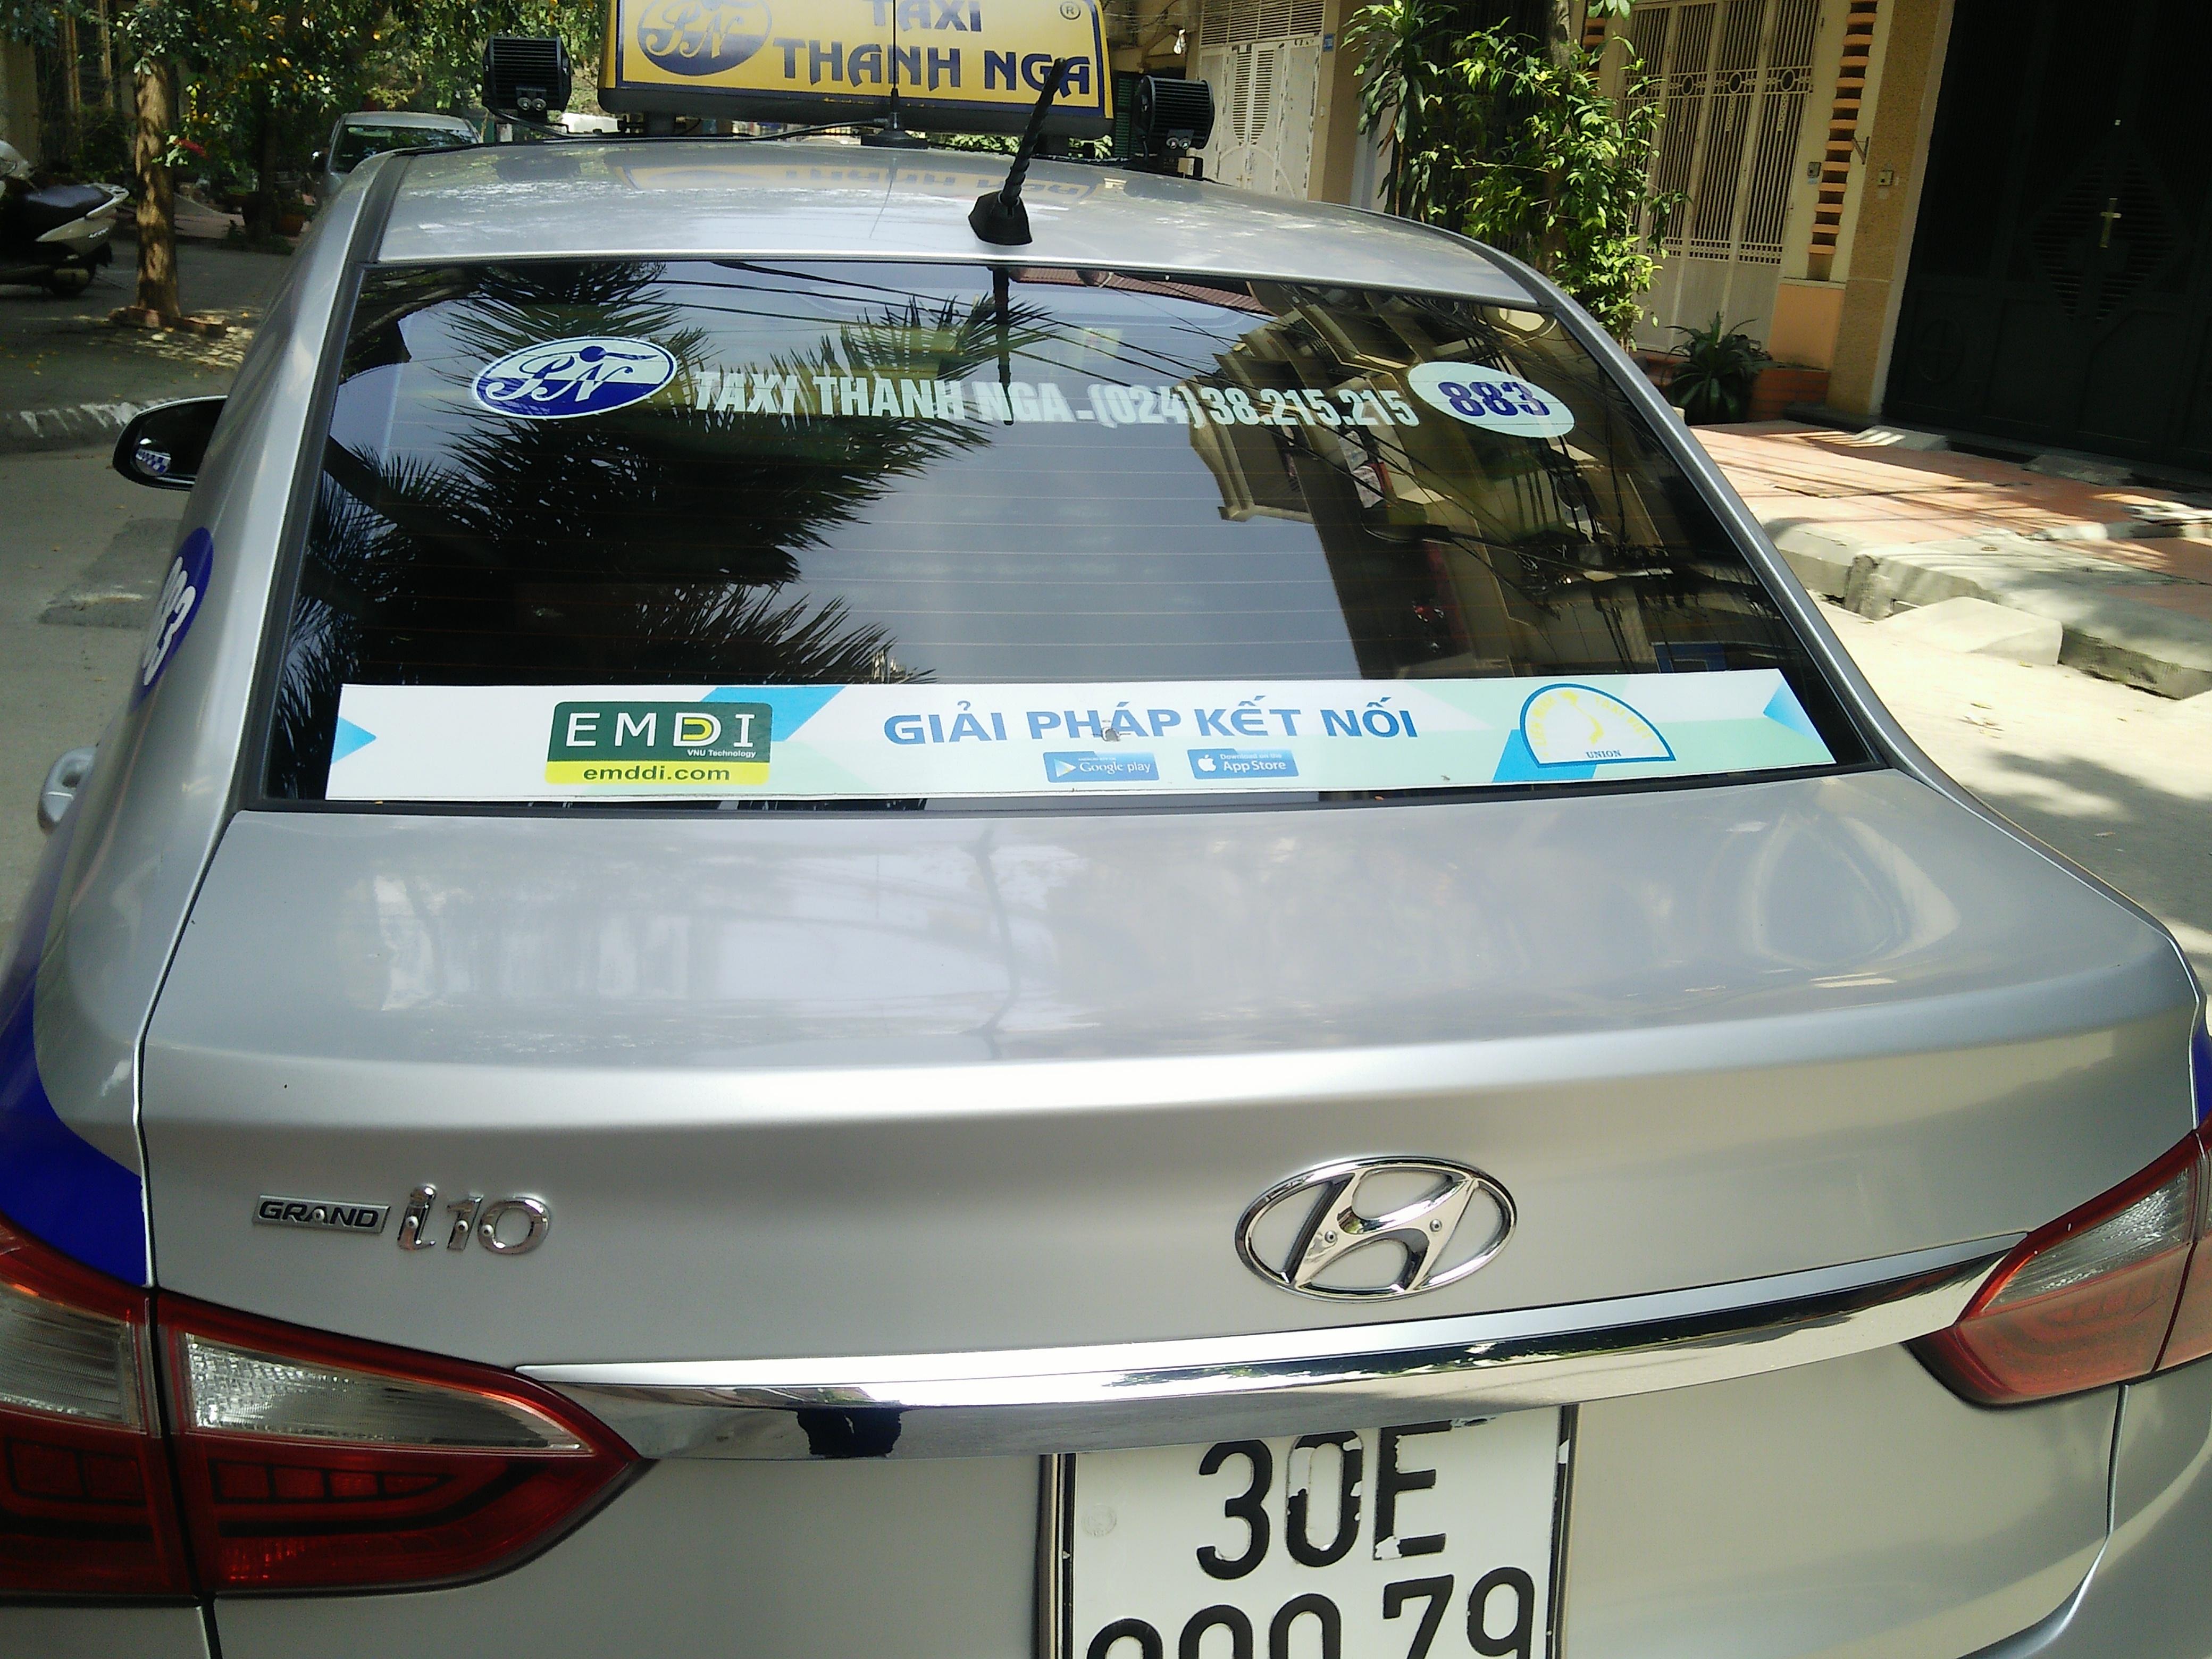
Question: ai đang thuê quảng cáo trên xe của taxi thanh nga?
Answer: emddi đang thuê quảng cáo trên xe của taxi thanh nga